Tours

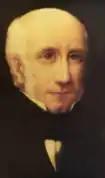
Venerable Leo Dupont, "Holy Man of Tours"

In the garden of the ancient Palais des Archevêques (now "Musée des Beaux-Arts") is a huge cedar tree said to have been planted by Napoleon. The garden also has a stuffed elephant named Fritz. He escaped from the Barnum and Bailey circus during their stay in Tours in 1902. He went mad and had to be shot down, but the city paid to honor him, and he was taxidermied as a result.